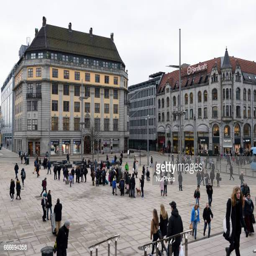
a general view of the streets